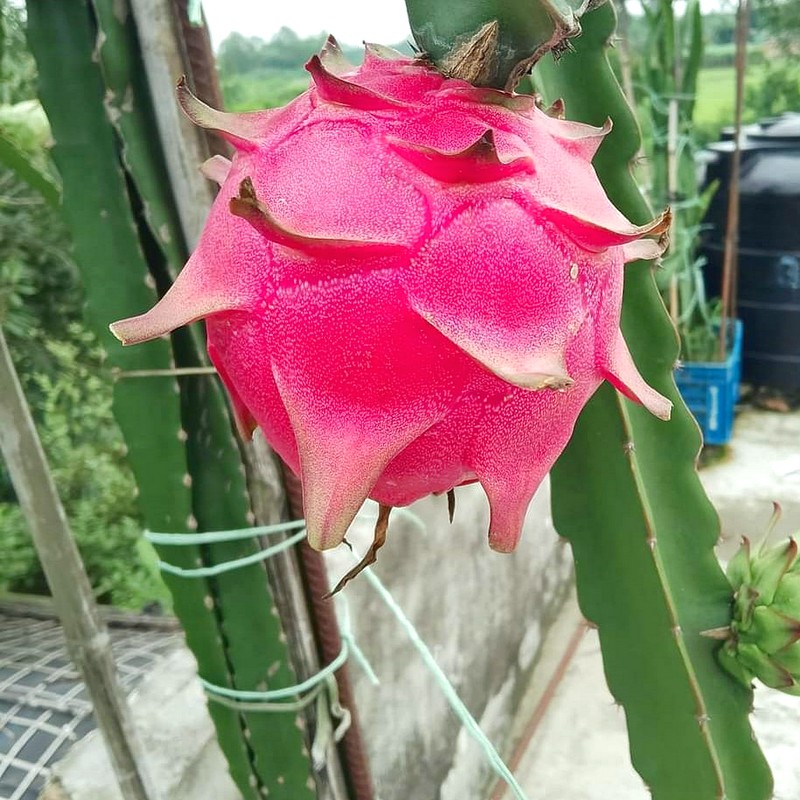
Label: Fresh Dragon Fruit